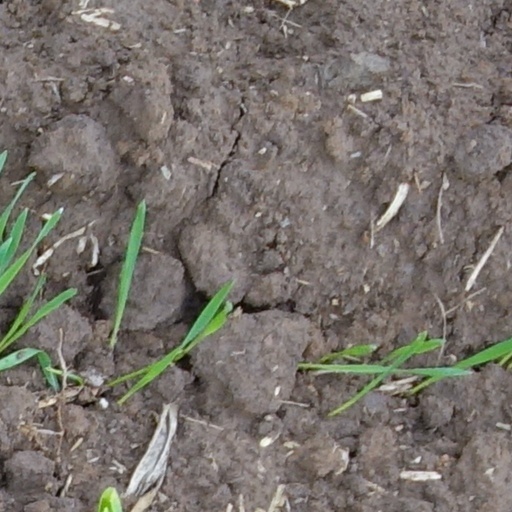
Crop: wheat